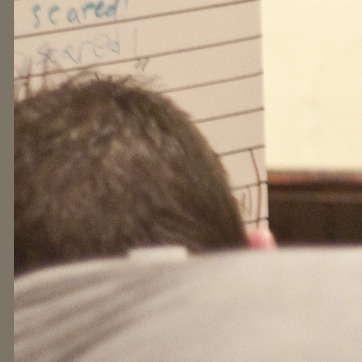
Material: hair